Call of Duty: Modern Warfare 2

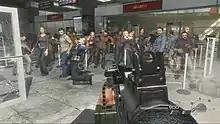
Gameplay screenshot of "No Russian", depicting the player character aiming at a crowd of civilians

In the campaign's "No Russian" level, the player controls an undercover CIA agent who participates in a mass shooting at a Moscow airport to gain the trust of a Russian terrorist group. It begins with the player walking out of an elevator with four other gunmen, who proceed to open fire on a large group of civilians at a security checkpoint. The player then accompanies the gunmen as they walk through the airport, killing any remaining civilians. The only legitimate targets are a group of security personnel encountered in waves throughout the airport interior, and a more heavily armed gang of riot squad and FSB members deployed on the tarmac. The level is very graphic, as screams can be heard throughout, and the injured crawl away leaving blood trails or perch themselves on tables and stands as they bleed out. However, the player is never forced to partake in the massacre, and may instead let their comrades kill the civilians. If the player does not feel comfortable during the level, they are allowed to skip to the next level with no penalties whatsoever.